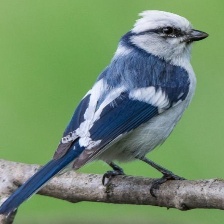
Species: AZURE TIT
Scientific name: CYANISTES CYANUS